Victoria Newman

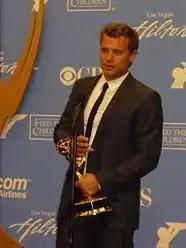
Victoria's relationship with Billy Abbott, portrayed by Billy Miller, has been positively received.

Connie Passalacqua of the "Herald Journal" compared Victoria's scheme to reunite her parents in 1991 to the plot of the 1961 film "The Parent Trap". She wrote, "[w]hat makes Victoria a true terror teen? We venture that it may be the supernatural soap aging by which she aged from 5 to 15 last fall." "Fort Worth Star-Telegram" criticized Victoria's early romances, saying: "[s]he's divorced, rich and hates sex. And now she wants her husband back. As soap operas go, Victoria Newman's plight ... is standard daytime fare. But Victoria has one characteristic that many of her counterparts don't—she is only 17." A syndicated article that appeared in "The Fort Oglethorpe Press" described Ryan McNeil's attempts to seduce Victoria as "a path that's fraught with peril and which forces the good-natured actor to search hard for inspiration". SoapNet said it was "no surprise" Victoria has a history of "messy relationships" given her parents' history. Lilana Novakovich of the "Toronto Star" said that Heather Tom made Victoria become "one of her favorite characters" on the soap upon her debut in 1991. "The Austin American-Statesman" said that Tom was "always a pleasure to watch".